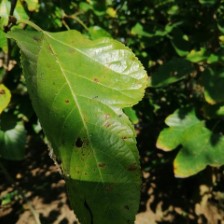
Variety: WhiteKing